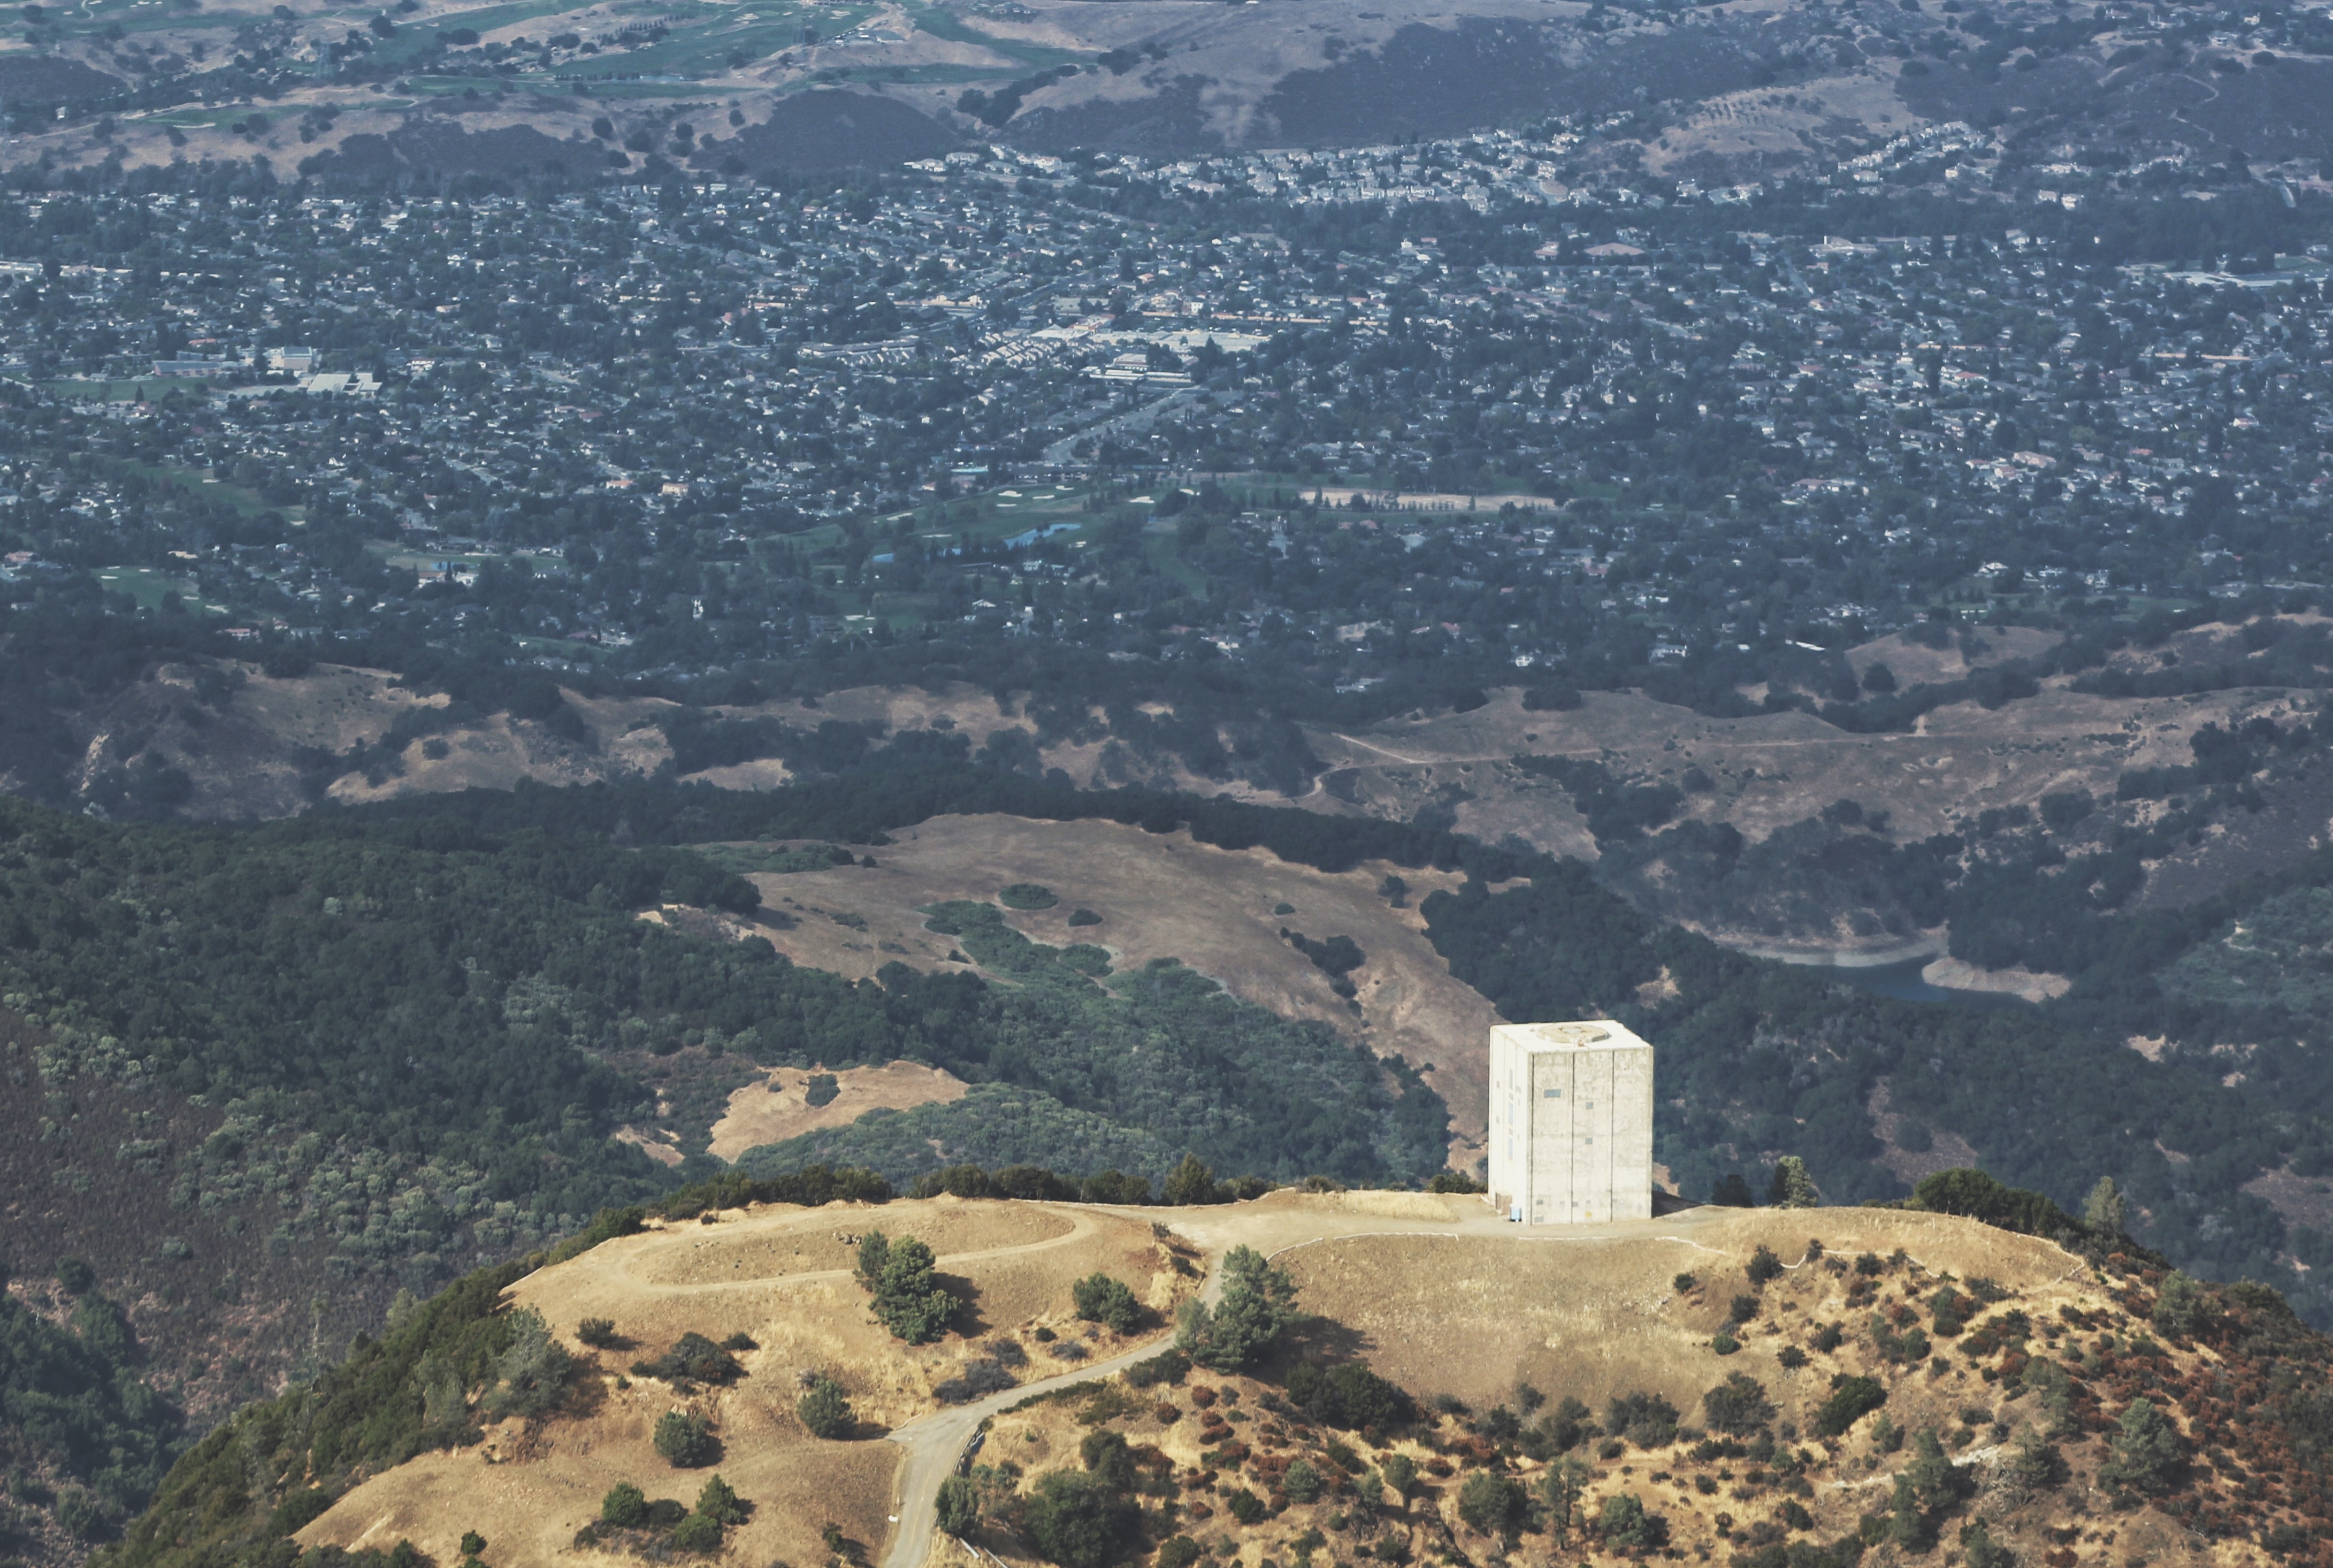
landscape, mountain, hill, valley, mountain range, tower, ridge, summit, geology, plateau, cape, aerial photography, geographical feature, mountainous landforms, geological phenomenon